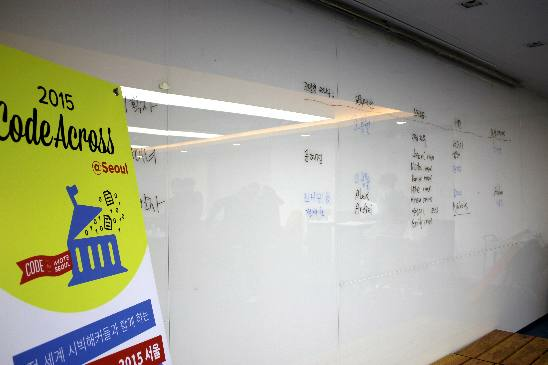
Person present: No